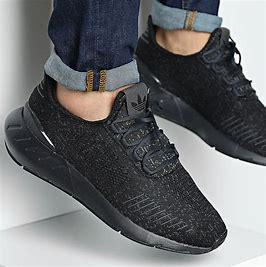
Brand: Adidas
Model: Swift Run 22